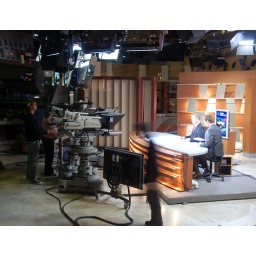
Found this small studio with &amp;quot;lookenpeeper&amp;quot; windows near a train stop in Sydney.